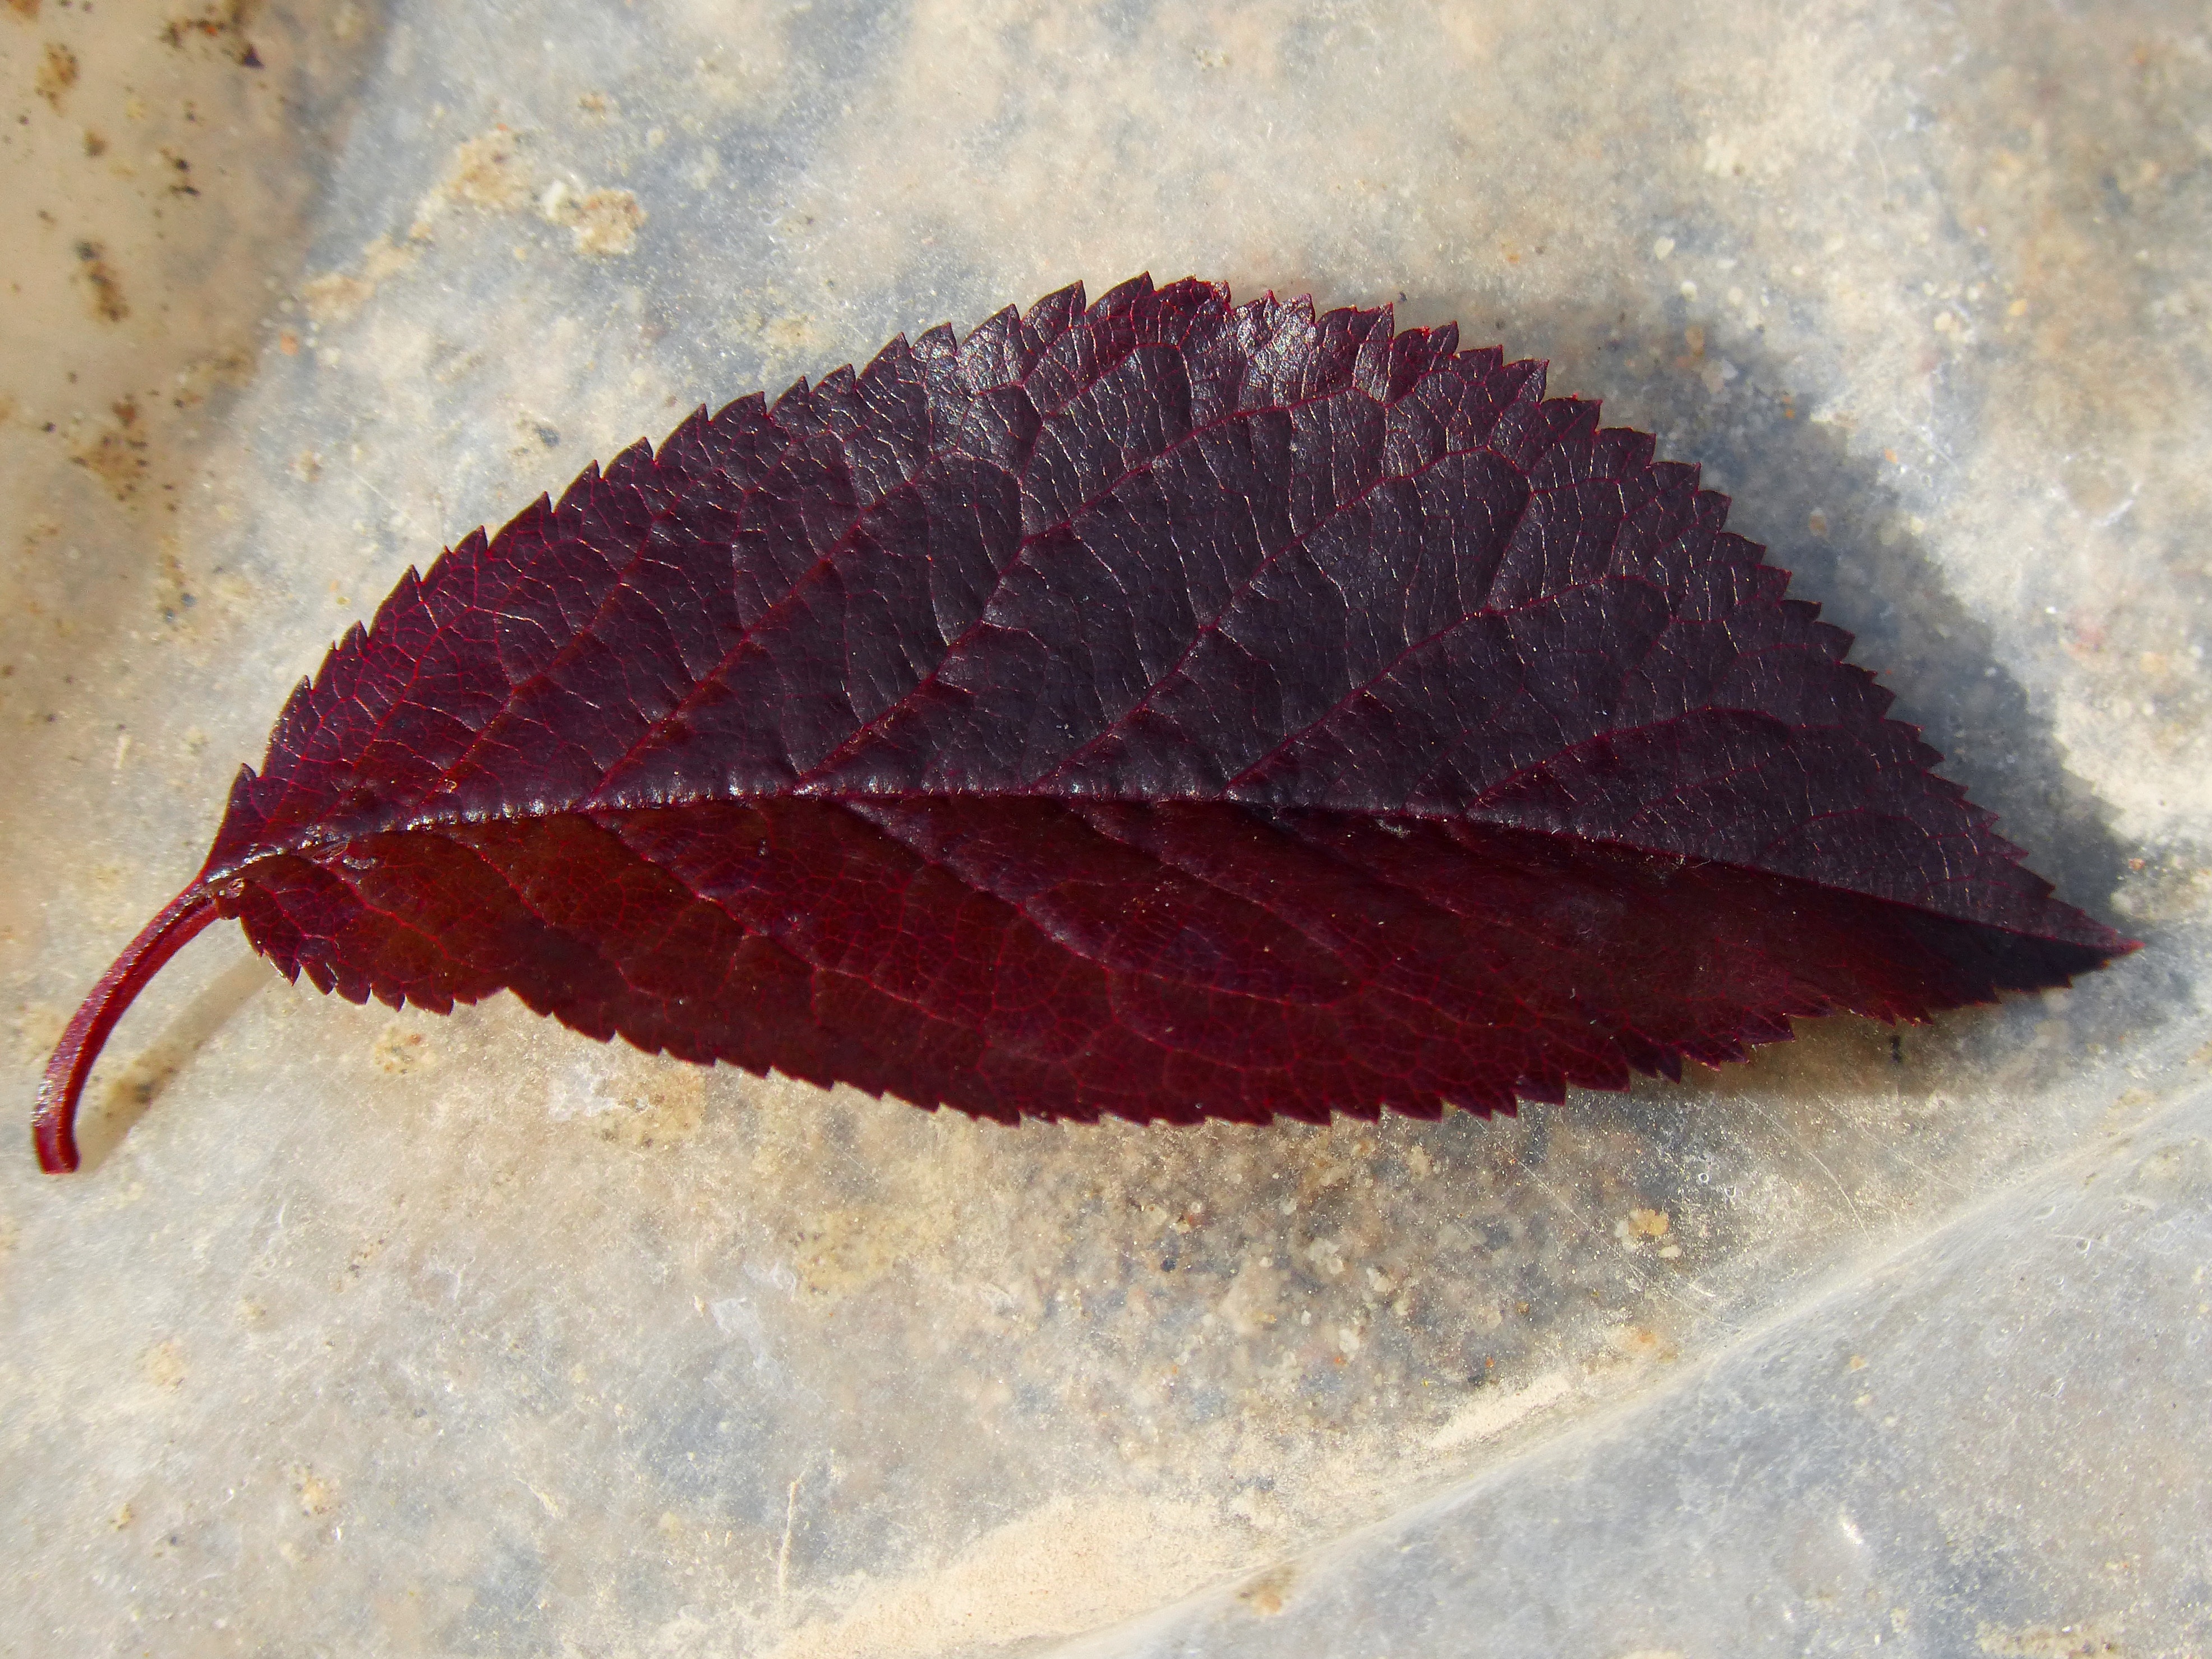
plant, leaf, flower, petal, frost, red, color, eye, red leaf, macro photography, obverse, plum leaf